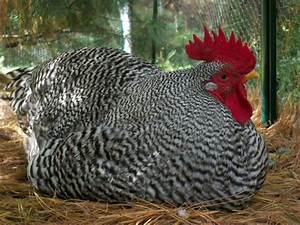
Label: gallina